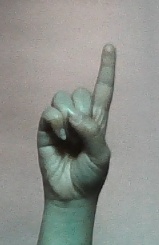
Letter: bb